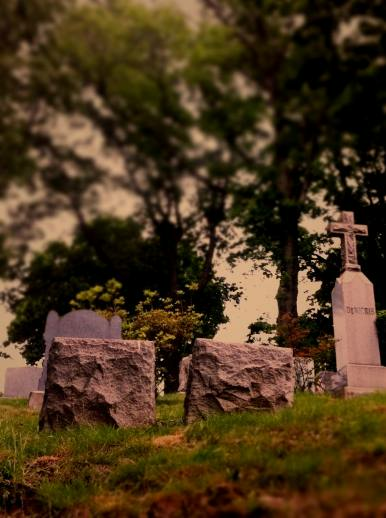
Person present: No